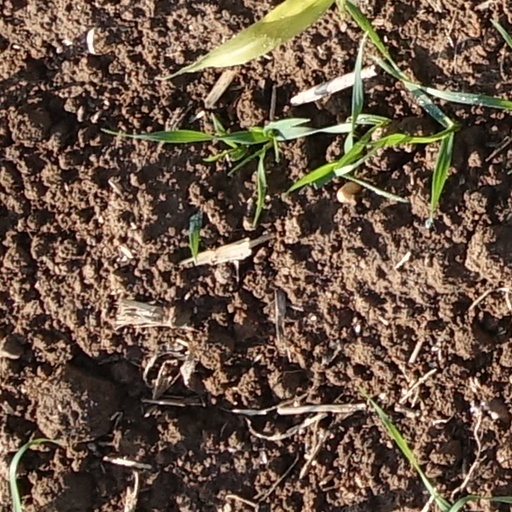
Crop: wheat